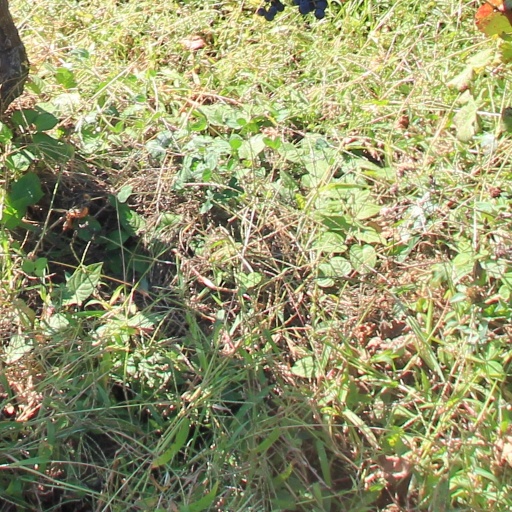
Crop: grape